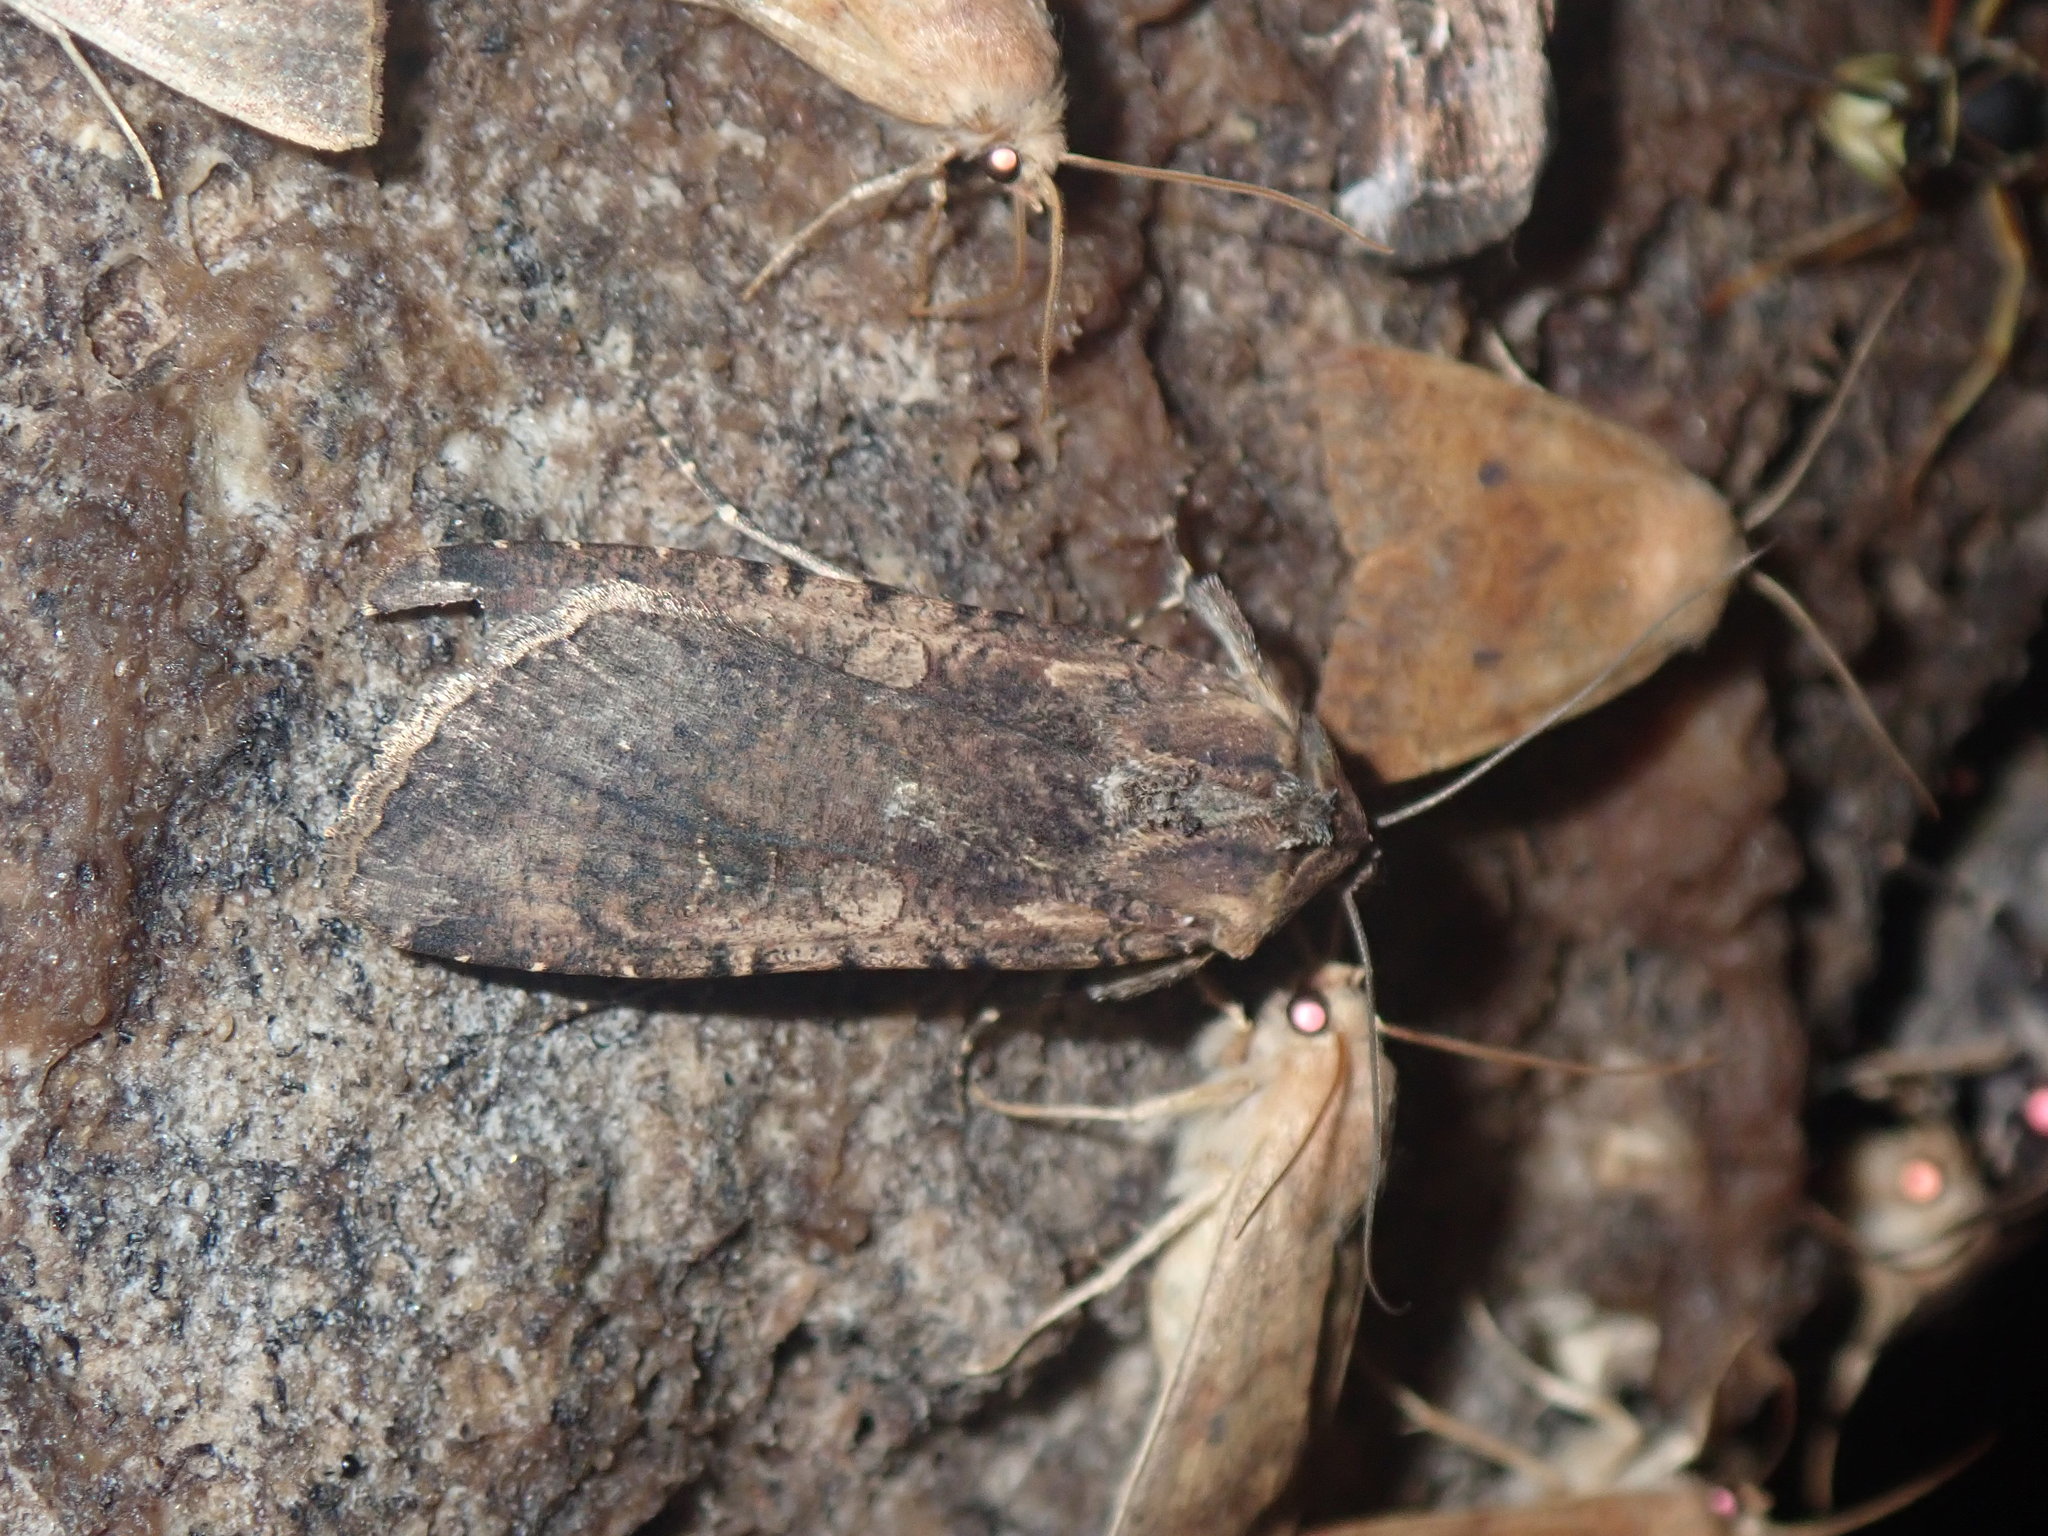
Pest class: cutworms